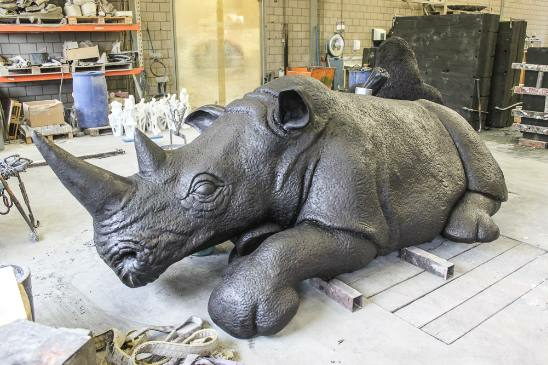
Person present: No